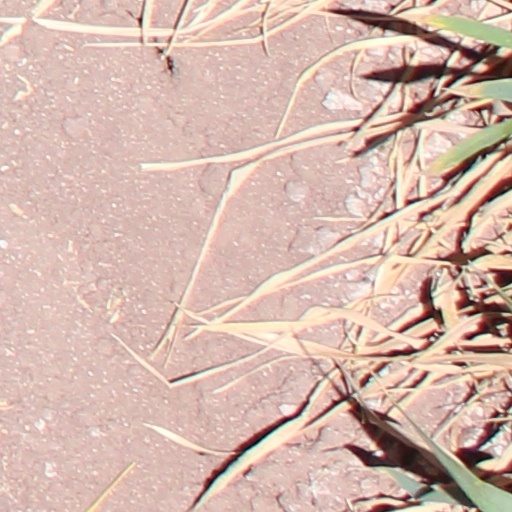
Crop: wheat